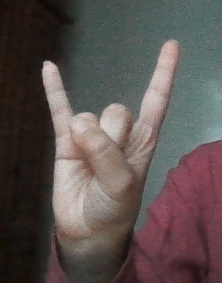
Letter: la